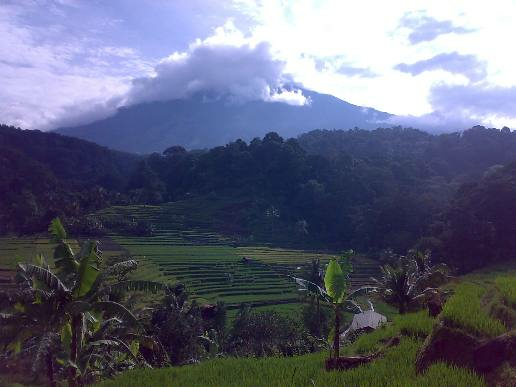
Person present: No